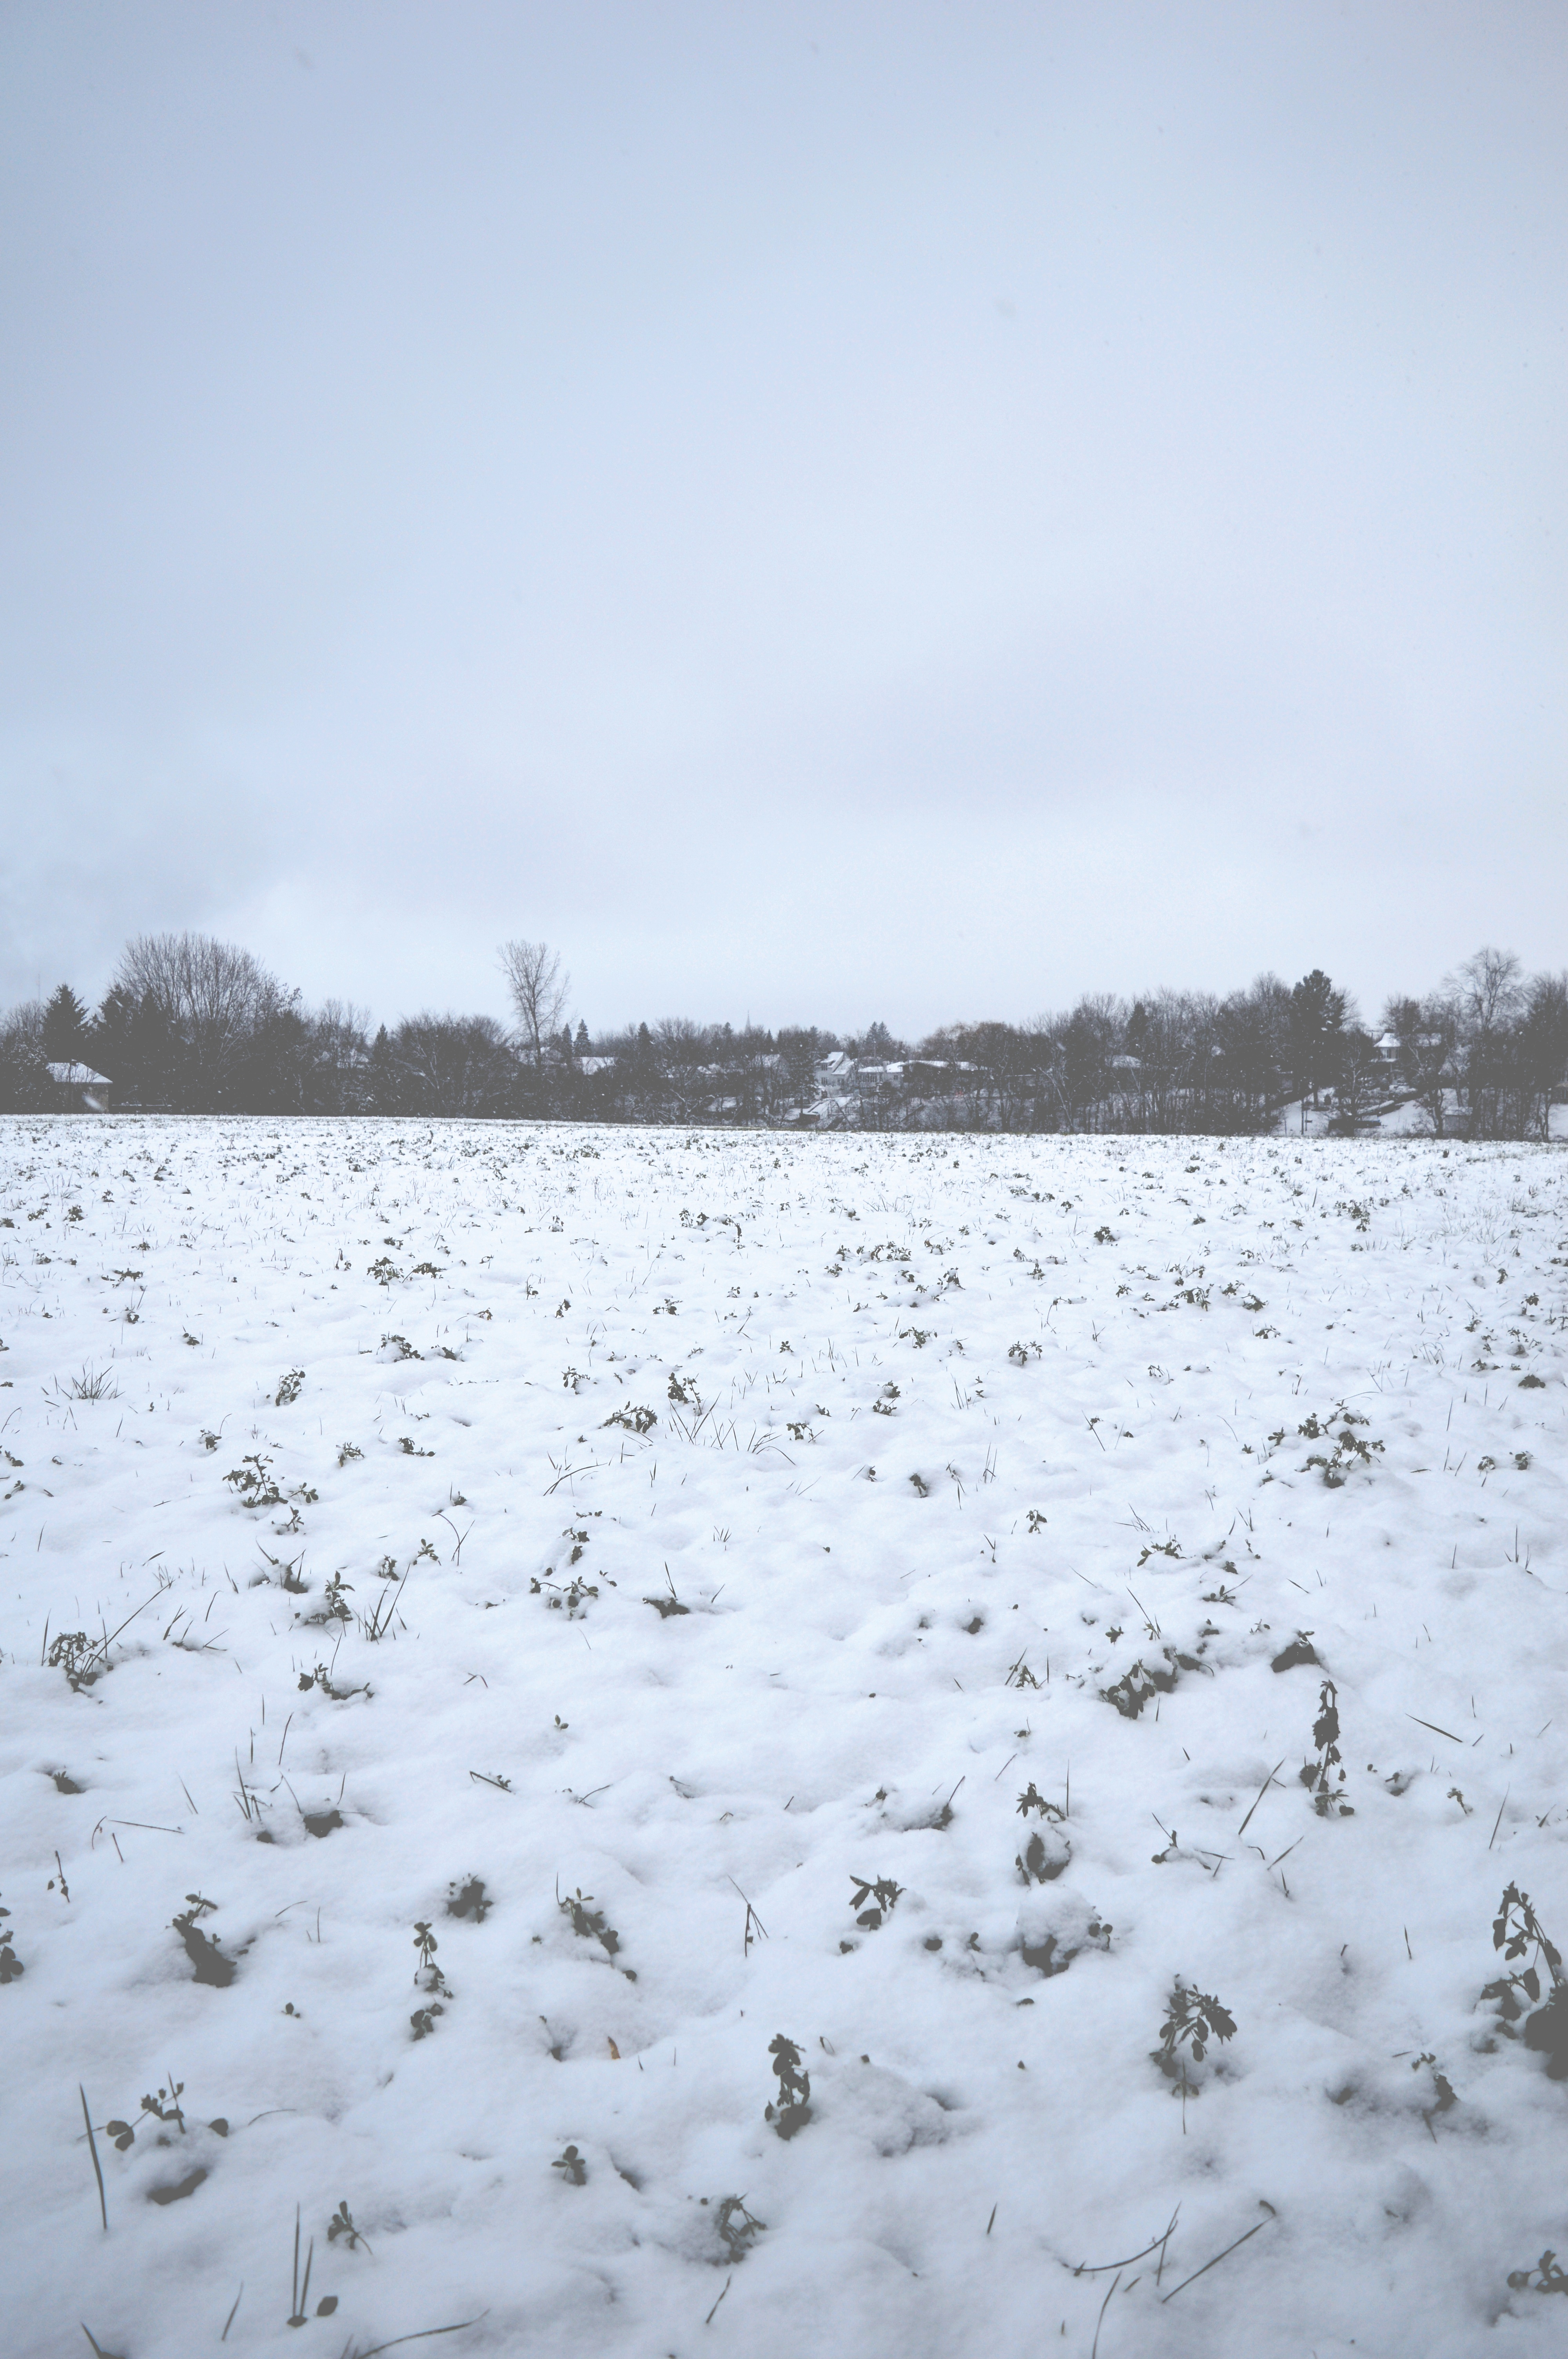
snow, winter, frost, ice, weather, season, blizzard, freezing, atmospheric phenomenon